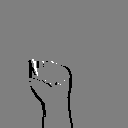
ASL letter: a